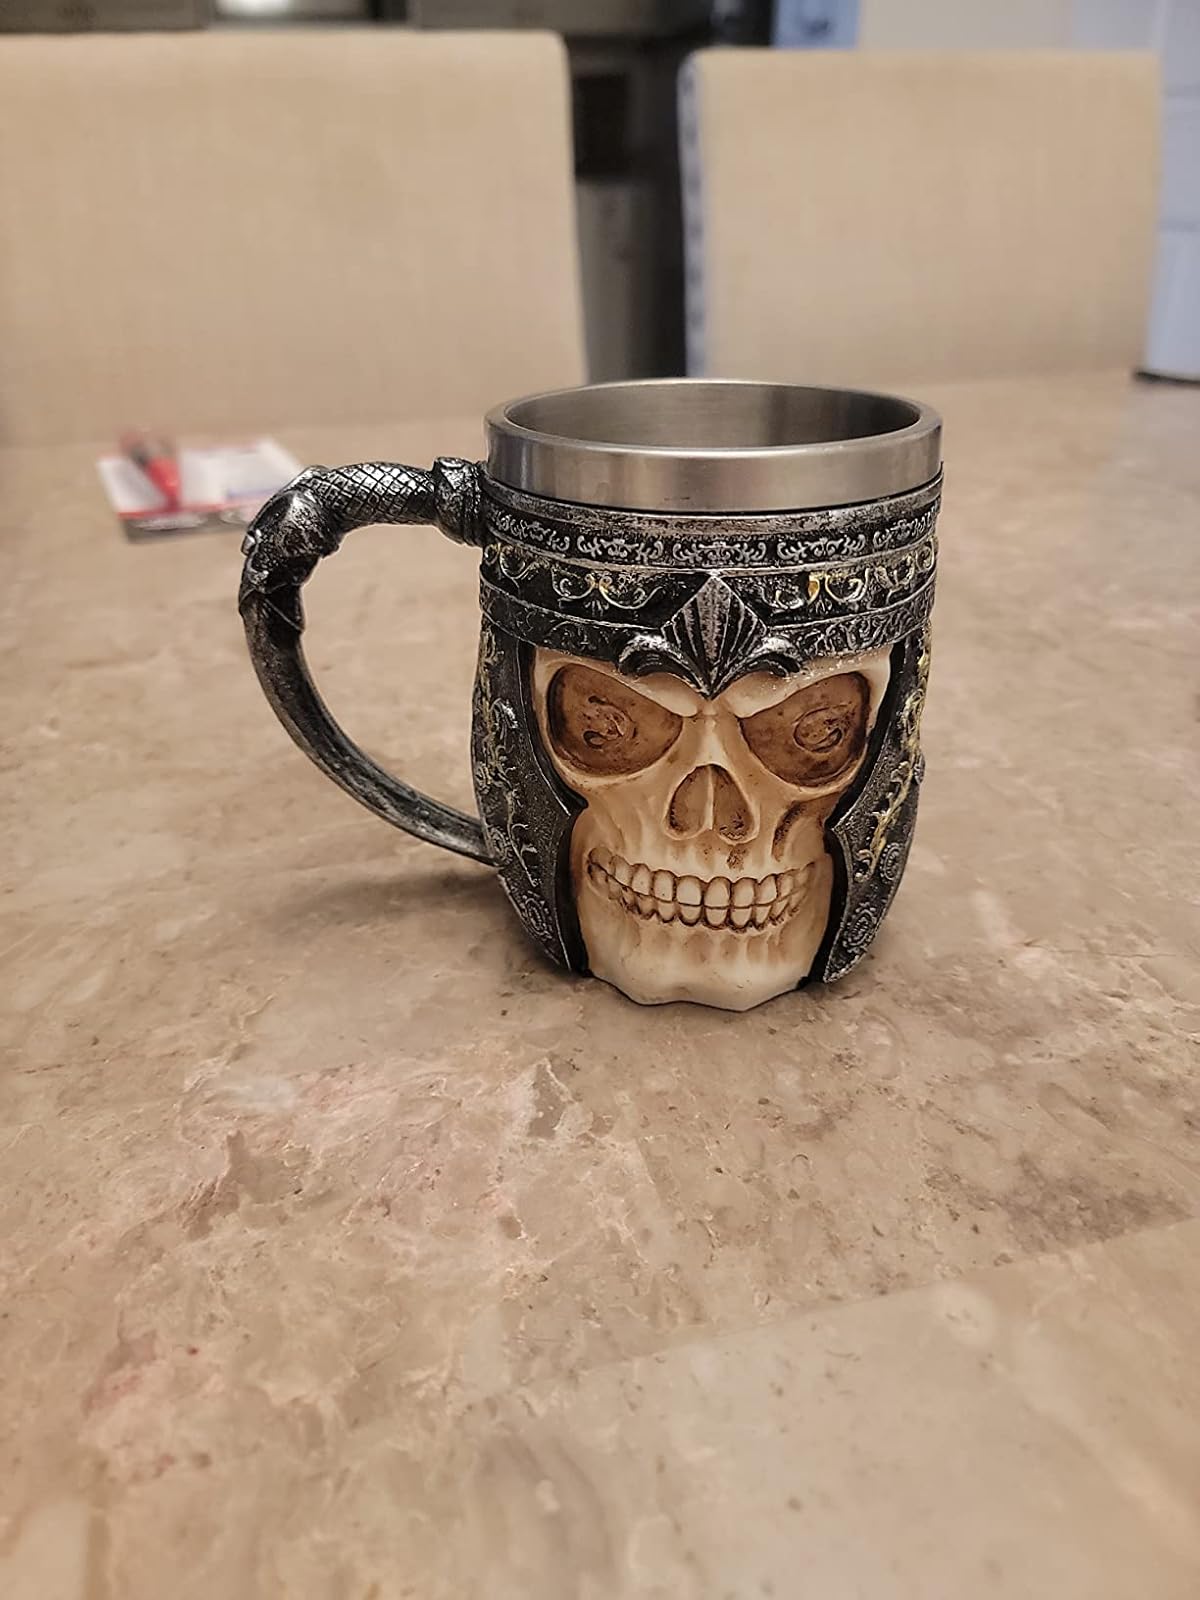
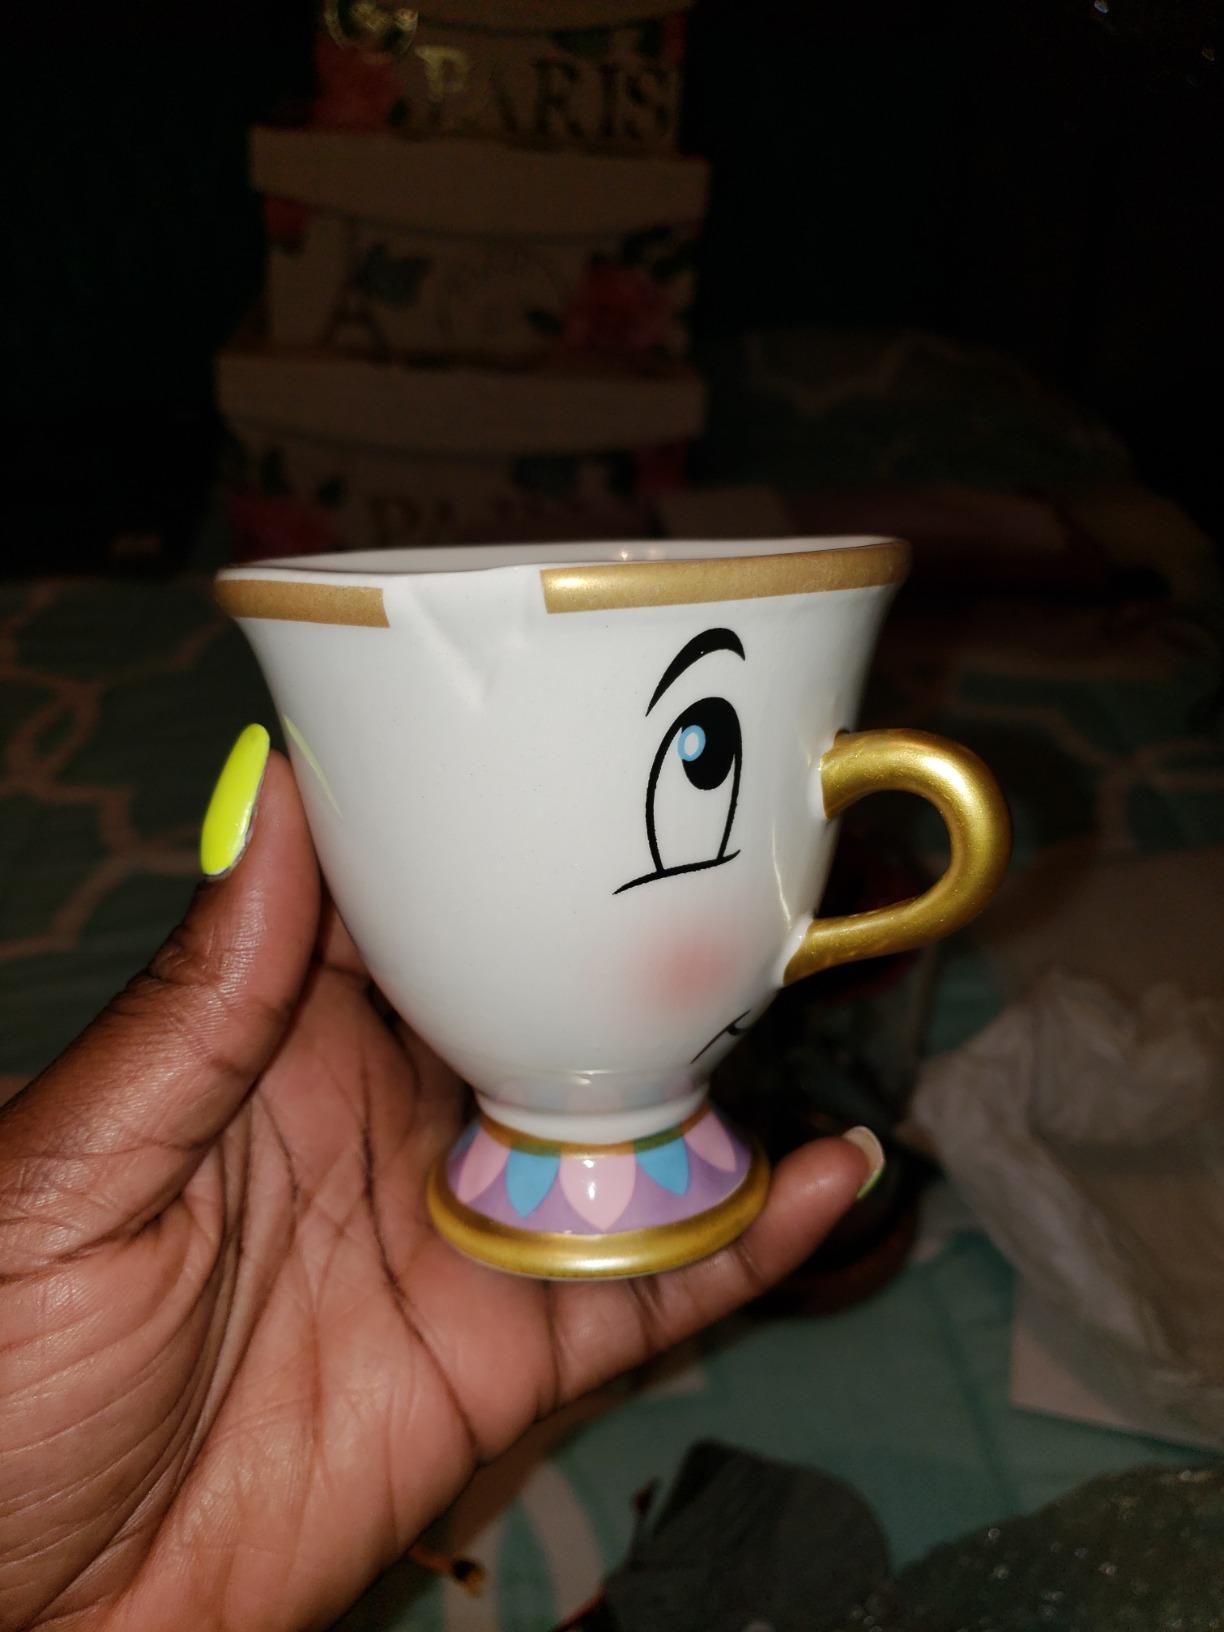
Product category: items_mug
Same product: no